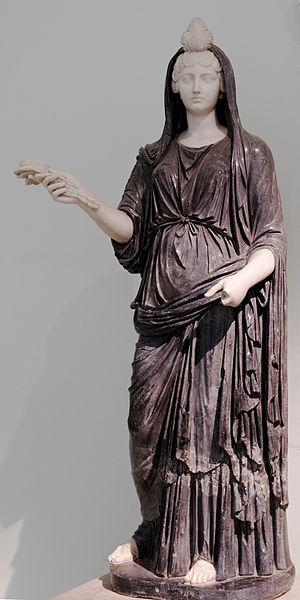
Fortune-Isis restaurée en Faustine la Jeune en Déméter. La tête, les mains et les pieds sont des restaurations modernes. Italiano: Fortuna-Iside restaurata come Faustina Minore in veste di Cerere.
Isis est une reine mythique et une déesse funéraire de l'Égypte antique. Le plus souvent, elle est représentée comme une jeune femme coiffée d'un trône ou, à la ressemblance d'Hathor, d'une perruque surmontée par un disque solaire inséré entre deux cornes de vache.